Zefat Academic College

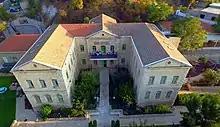
Zefat Academic College - the renovated Rothschild-Hadassah building

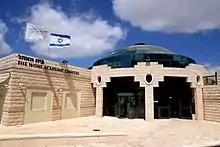
Wohl Academic Complex at Zefat Academic College

In 2014, the college renovated the "Palatin Hall" with the support of the Maurice and Vivienne Wohl Philanthropic Foundation and opened the "Wohl Academic Complex", which includes an academic library, auditorium, support center for students and cafeteria.